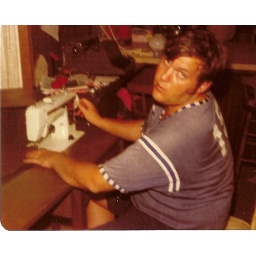
Dad at the sewing machine first house in Springfield